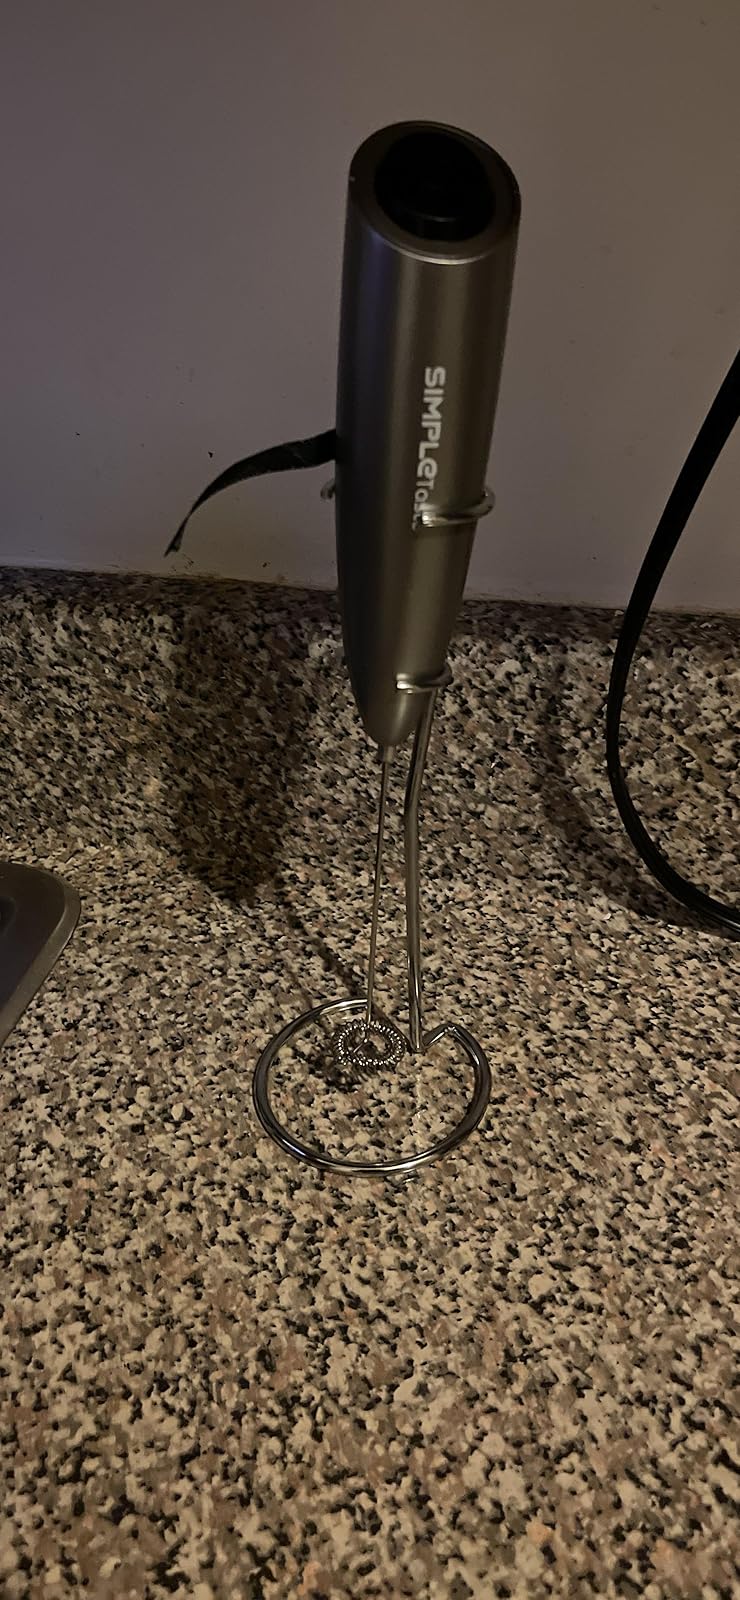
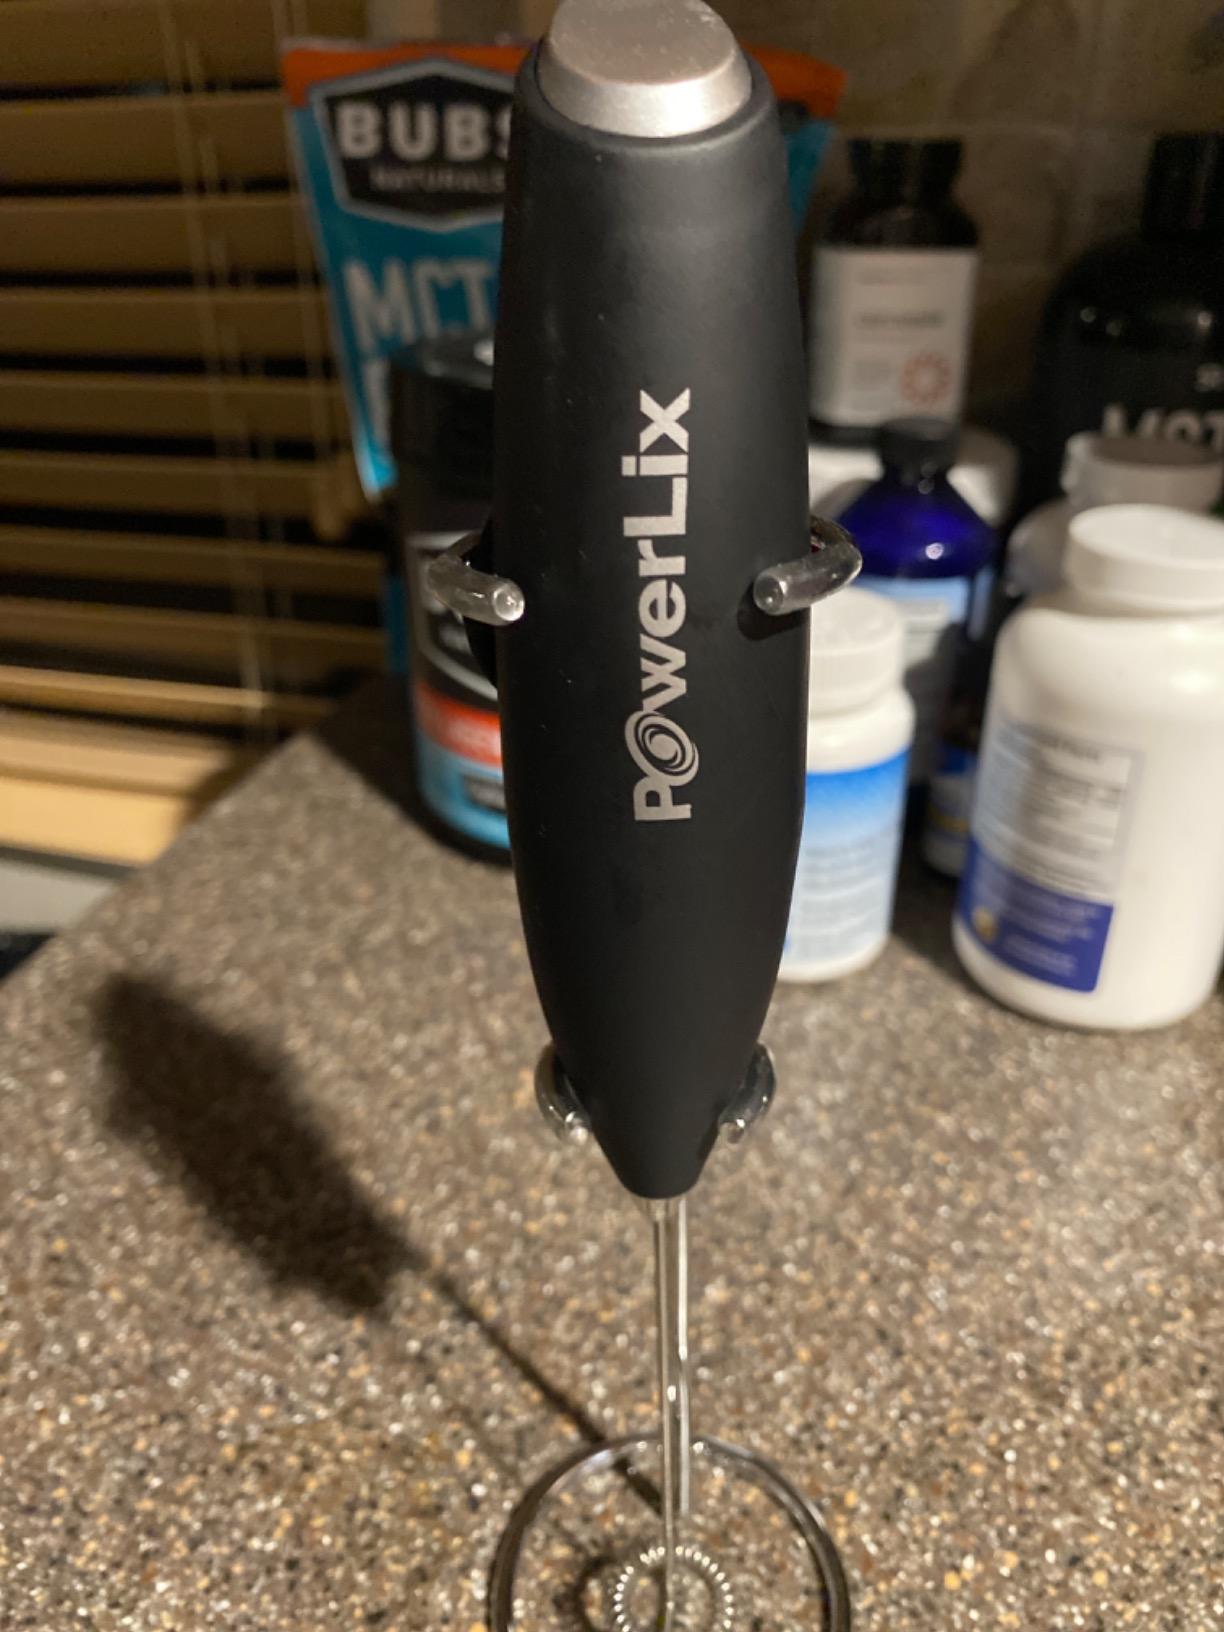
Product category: items_mixer
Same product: no